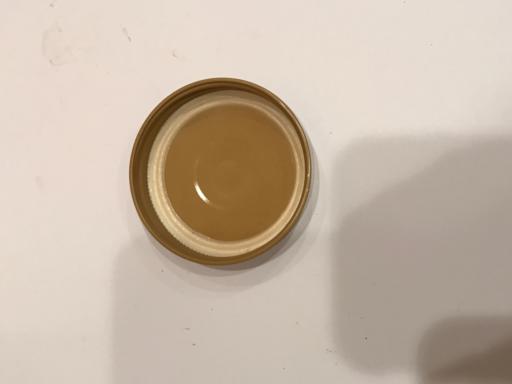
Label: metal